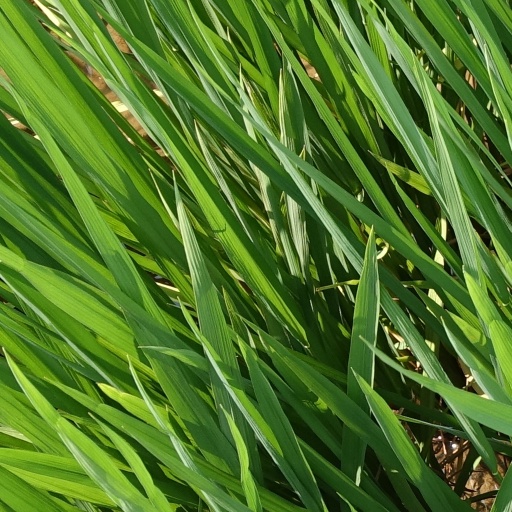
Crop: rice